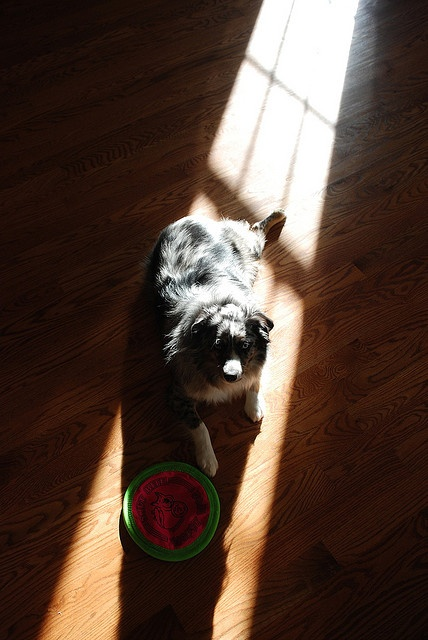
A dog laying on top of a hard wood floor with a frisbee.
A dog laying in a sunbeam next to a toy frisbee.
A dog on the floor with a dish of food.
A dog stands in a shaft of sunlight beside his food bowl.
a dog sitting before a dish of food on a wooden floor.